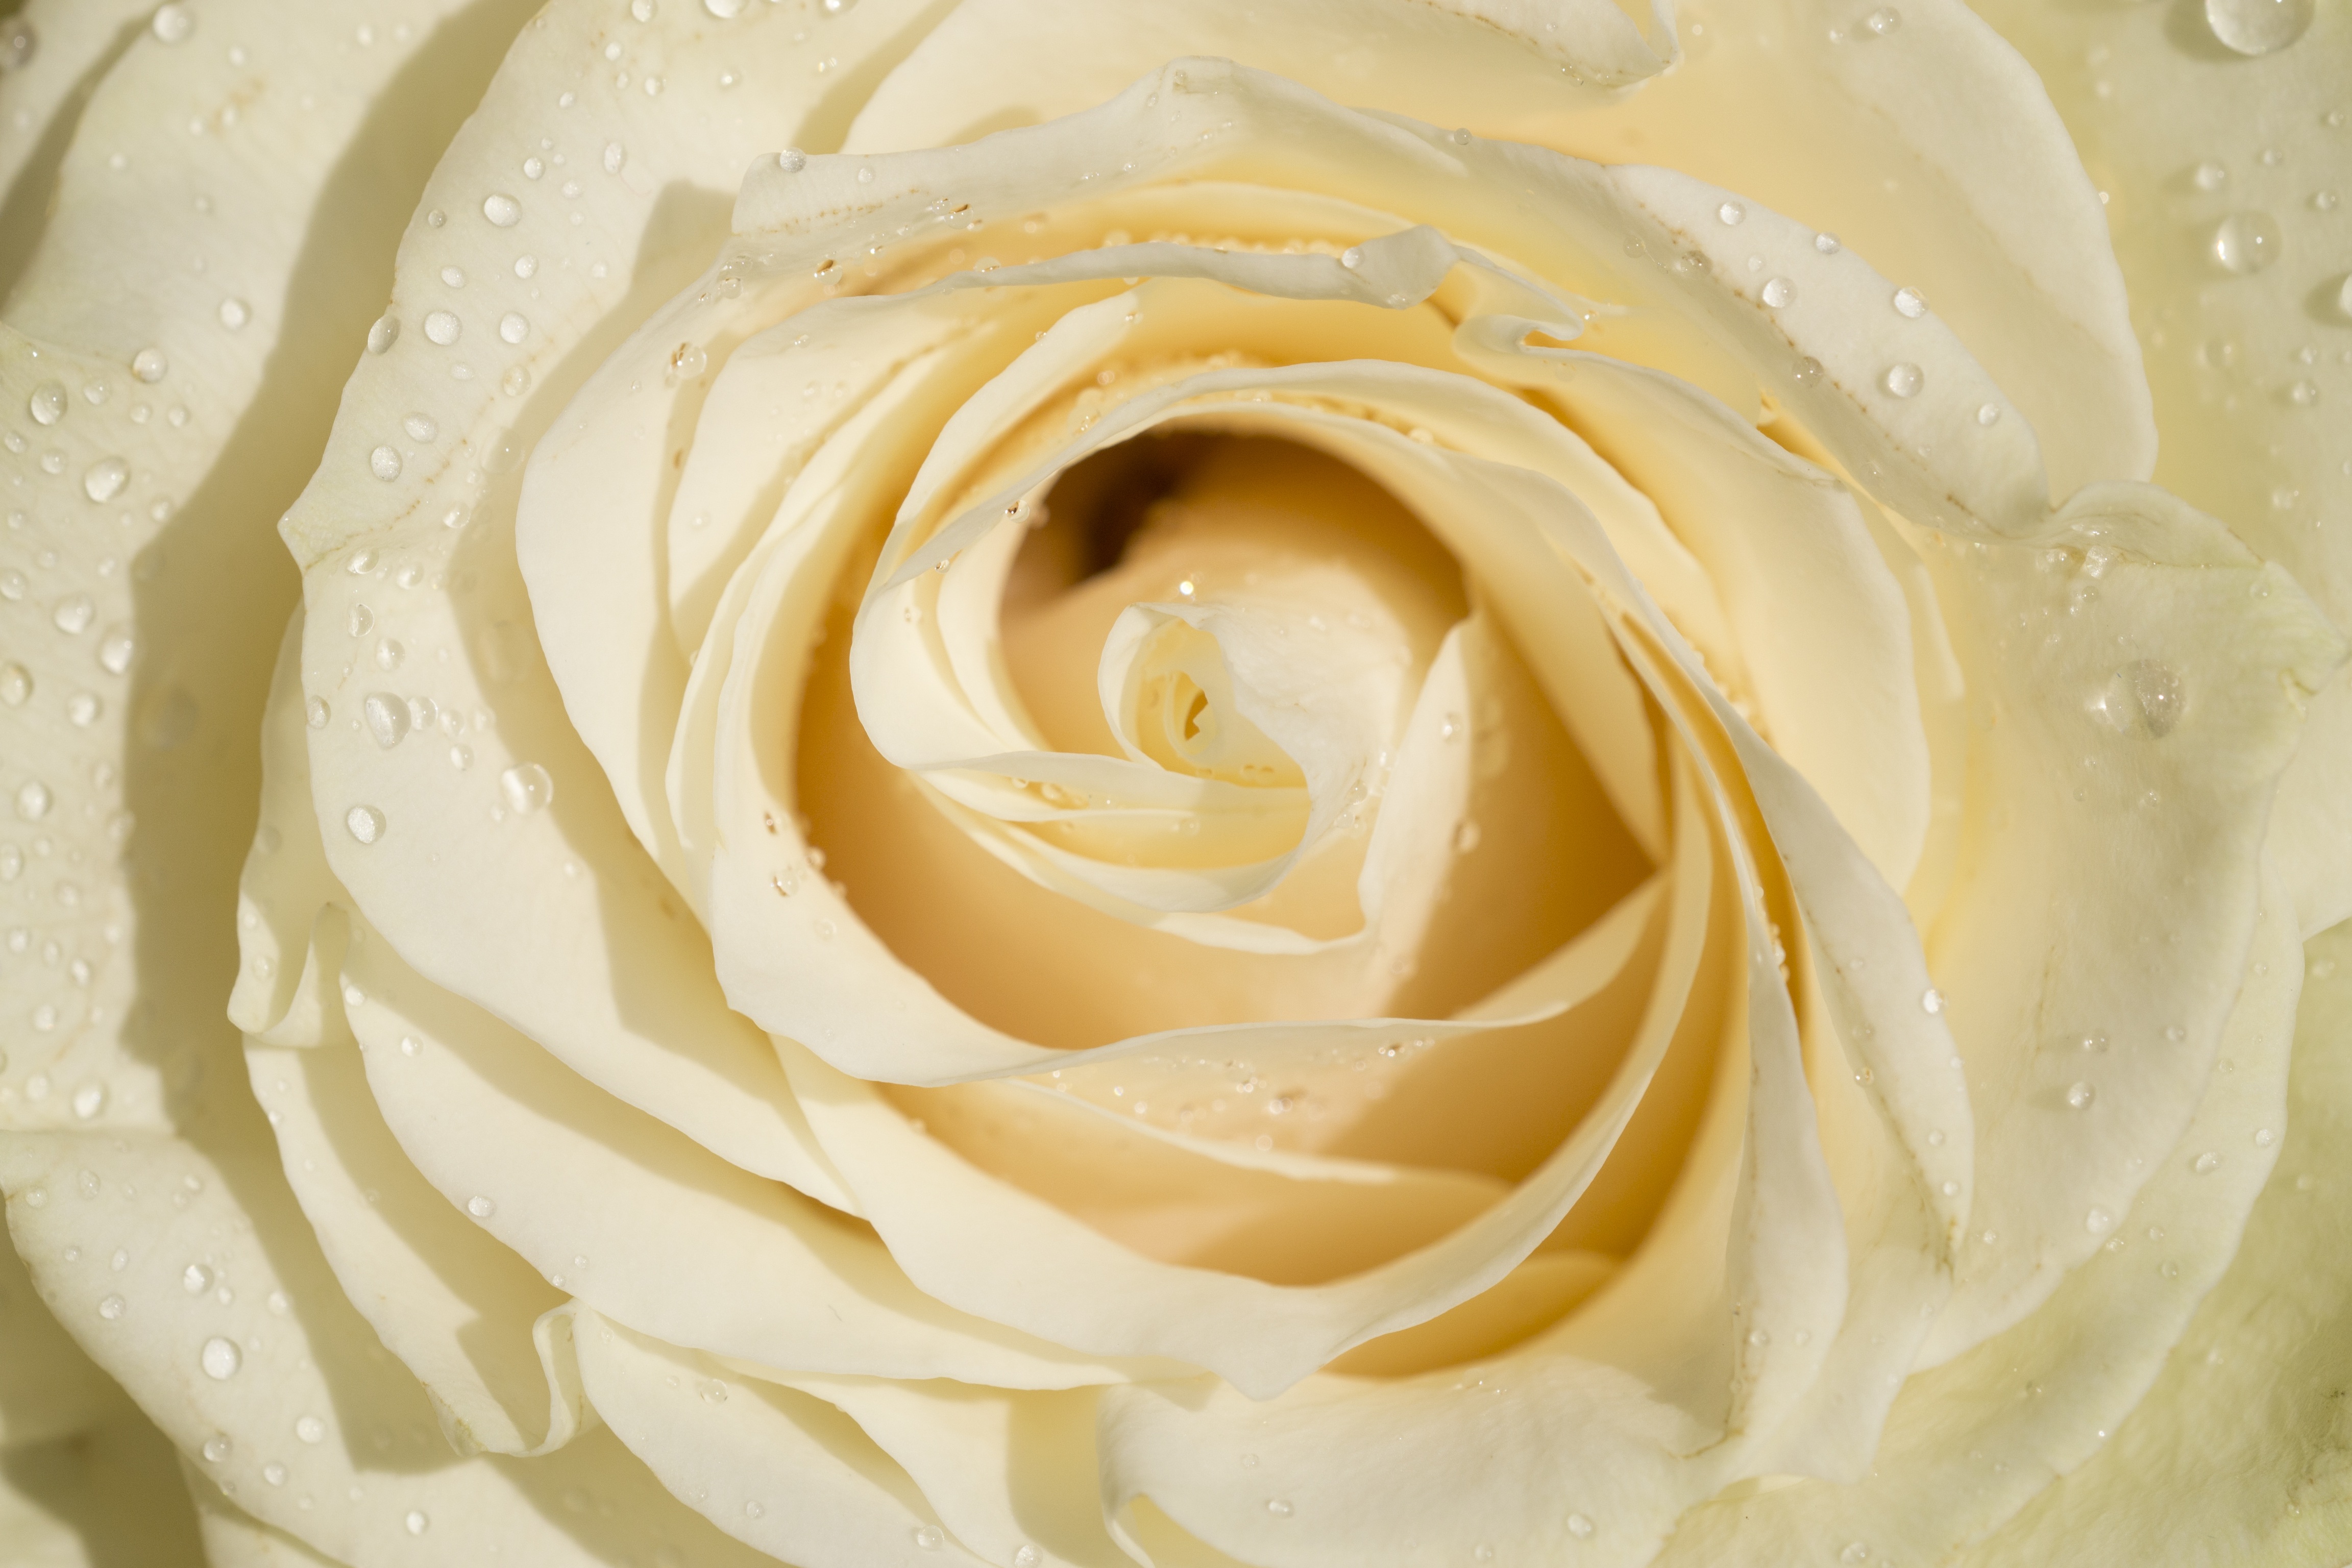
water, nature, drop, dew, plant, white, flower, petal, wet, rose, food, produce, macro, yellow, dew drop, flowers, icing, flowering plant, garden roses, rose family, buttercream, land plant